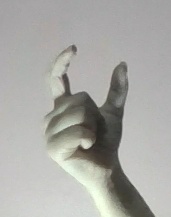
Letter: nun